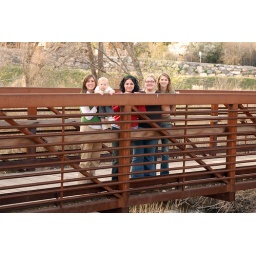
5 beauties on the bridge in the canyon